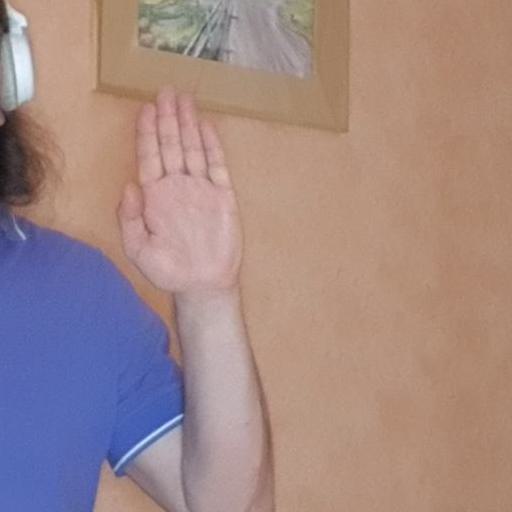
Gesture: stop